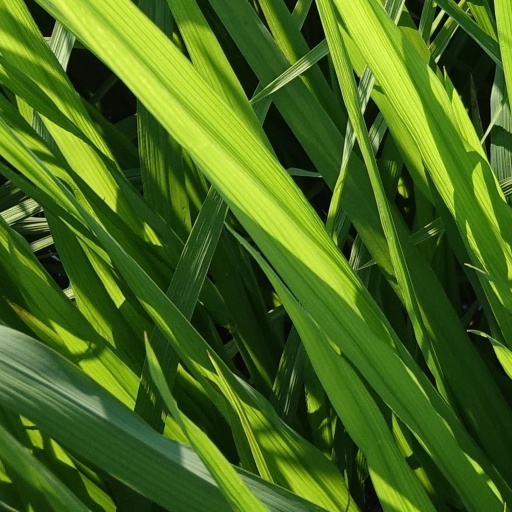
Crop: rice